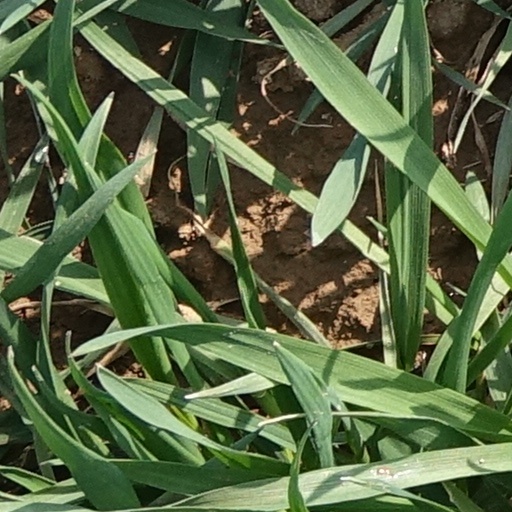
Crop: wheat